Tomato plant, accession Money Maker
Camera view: horizontal (90 deg, fisheye); turntable rotation: 300 degrees
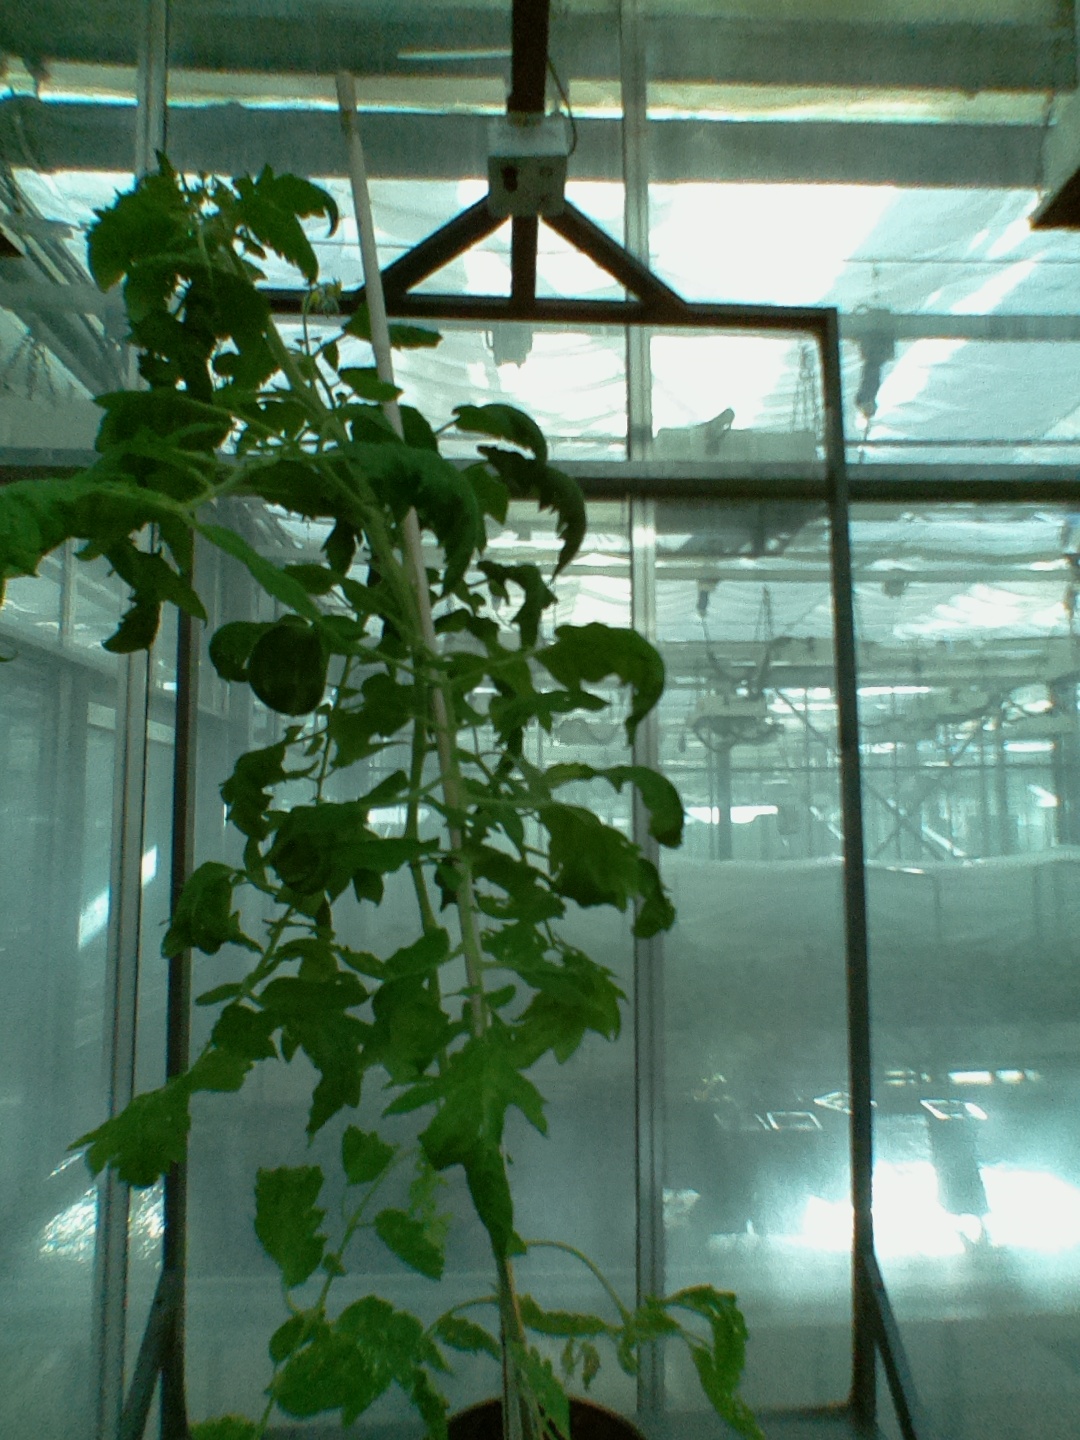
BBCH growth stage 65: Full flowering, 50%-60% of flowers open, first petals falling